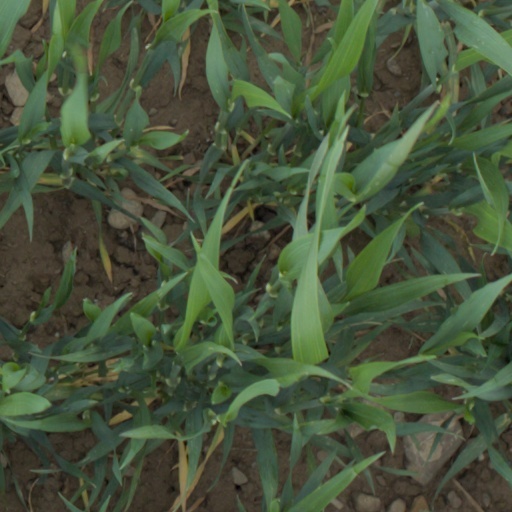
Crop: wheat